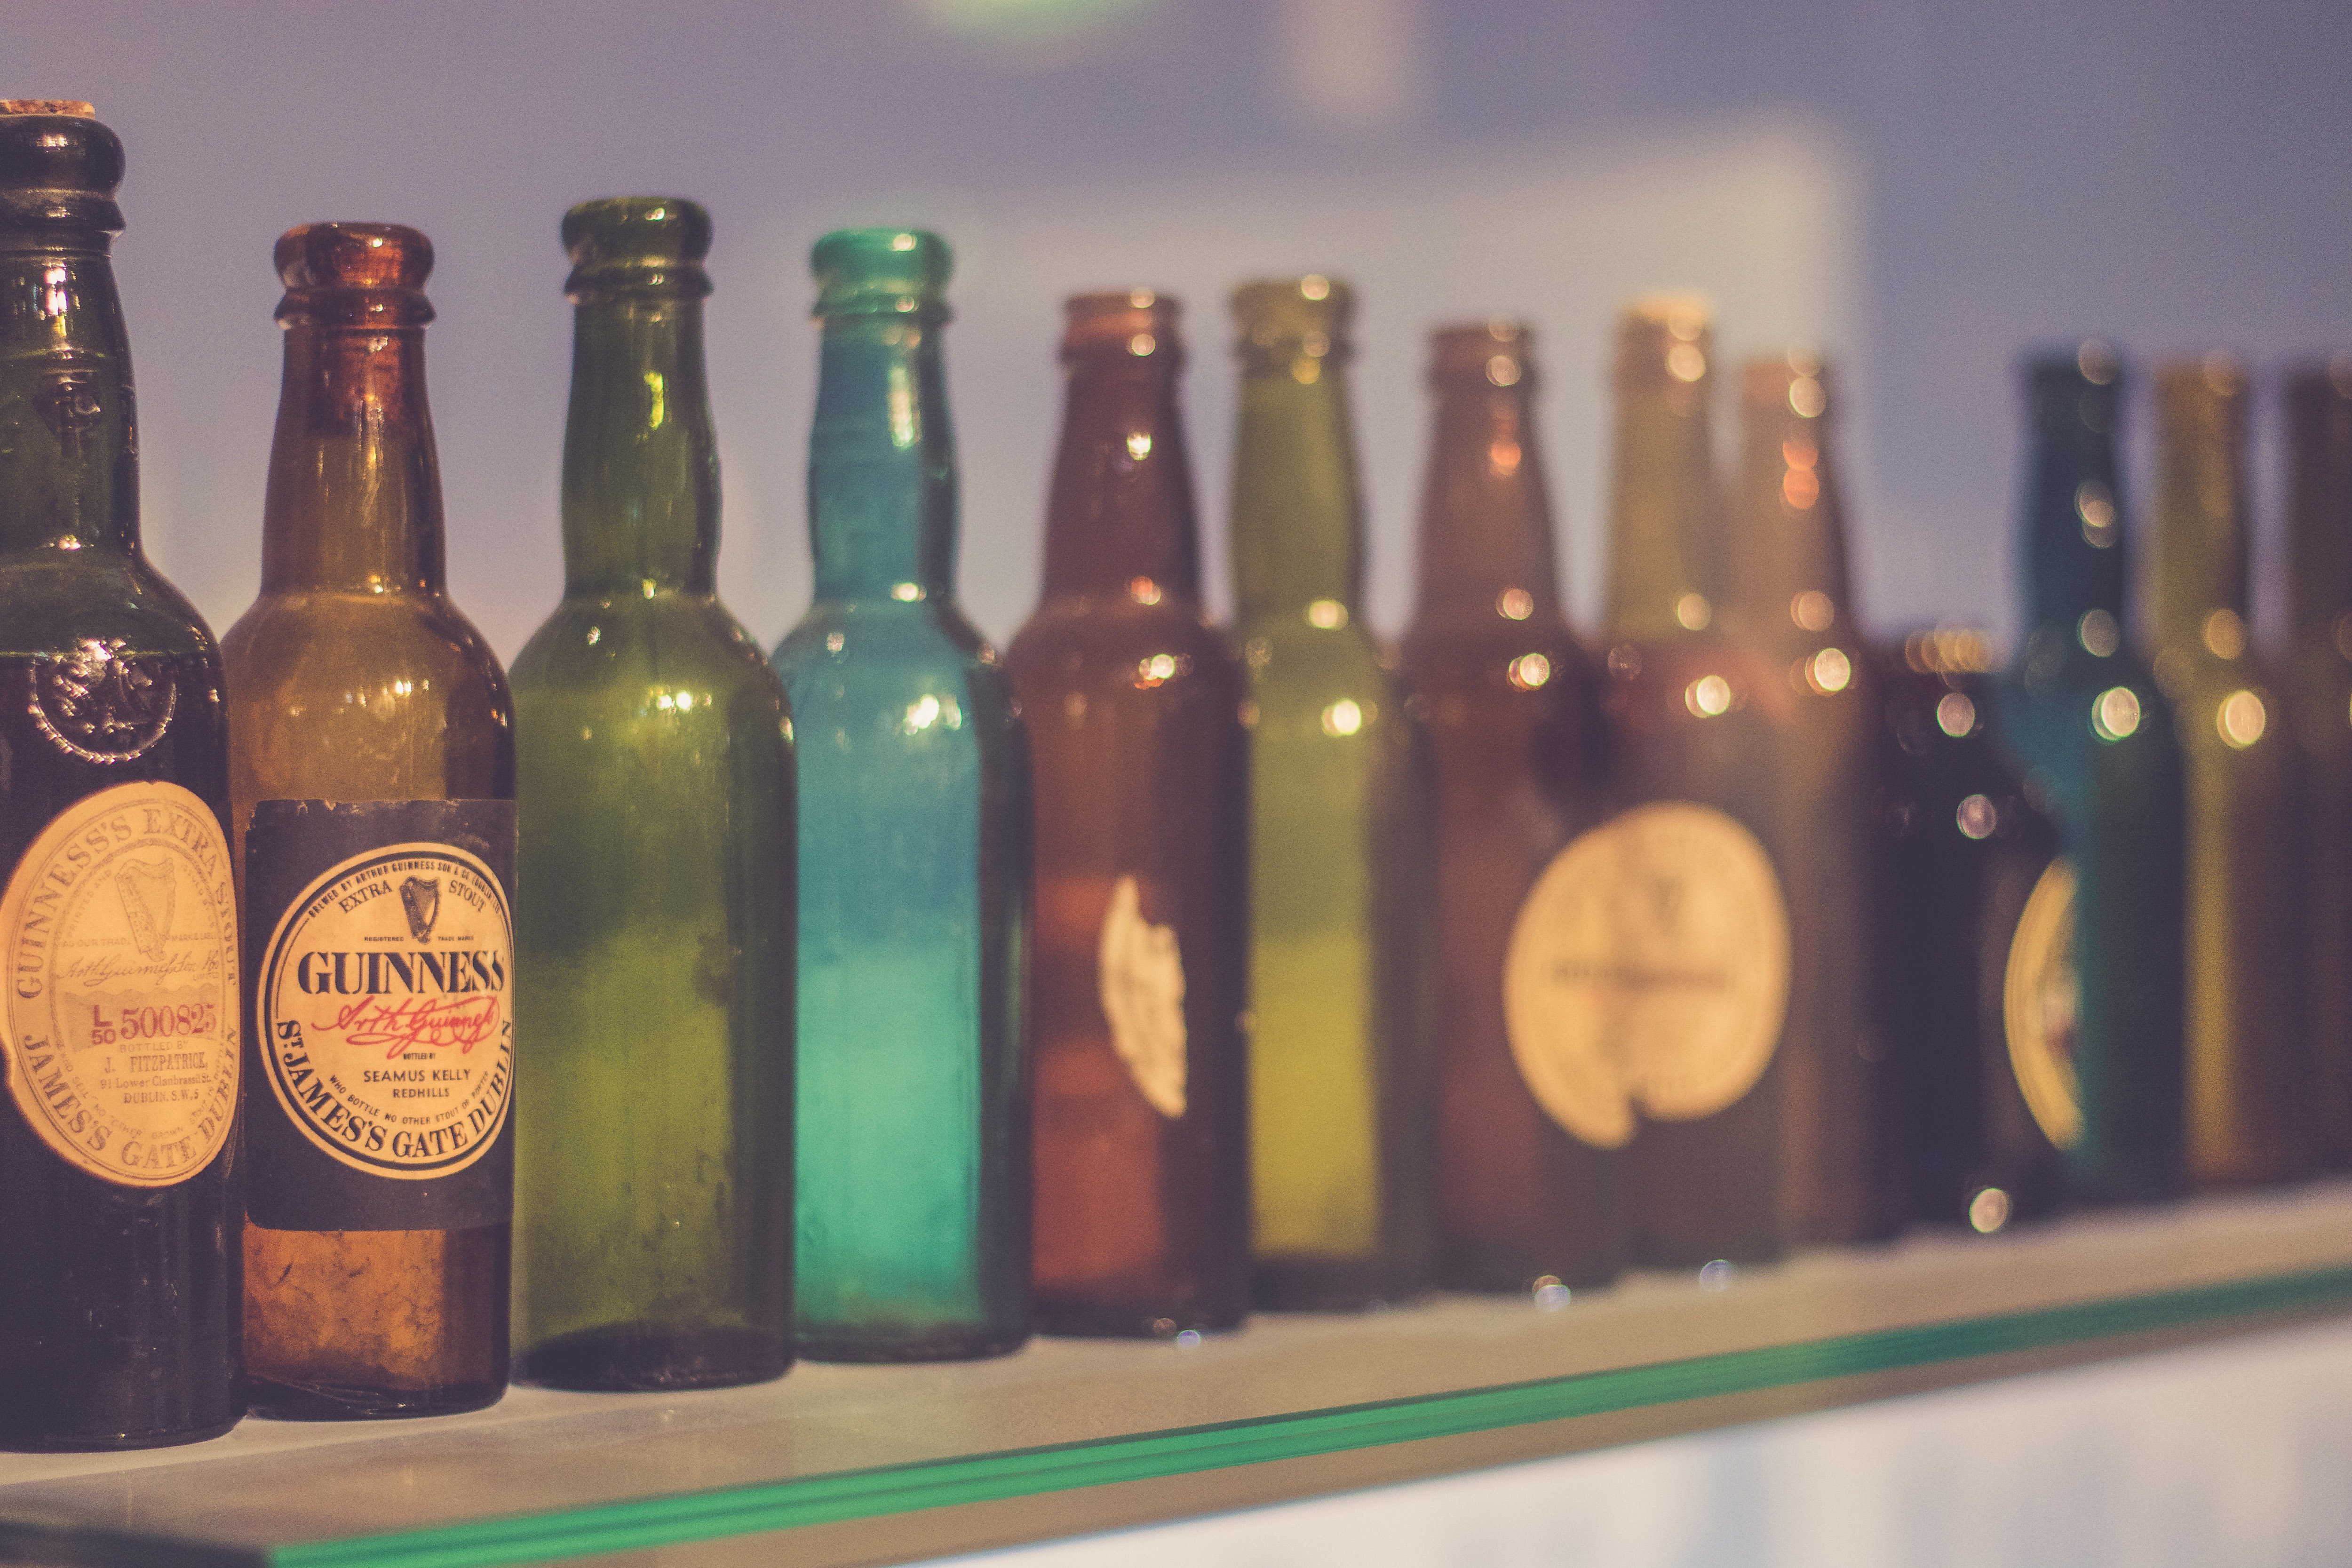
bottle, glass bottle, drink, alcohol, beer bottle, product, wine bottle, alcoholic beverage, liqueur, beer, distilled beverage, home accessories, drinkware, collection, tableware